Eric I, Duke of Brunswick-Lüneburg

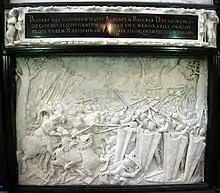
Relief No.13 in the cenotaph of Emperor Maximilian I, Innsbruck. Eric saved the life of Maximilian in the Battle of Wenzenbach, Regensburg.

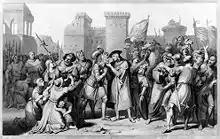
Duke Eric the Elder of Calenberg receives from Emperor Maximilian before the fortress of Kufstein in Tyrol a symbolic box on the ear, because he had dared to ask the emperor for the life of the vanquished. Because Duke Eric had saved the emperor in 1504 at the Battle of Regensburg, the emperor granted the wish of his godson and let the occupants of the castle go free

Even in his early years Eric had proved himself as a brave fighter at the side of the emperors and took part in 1497 in the campaign against the Turks. Later he fought in wars against Venice, the Swiss confederation and France. In the Bavarian-Landshut war in 1504 he saved the emperor's life at the Battle of Regensburg the Leben, whereupon he was knighted.